Ron Clarke

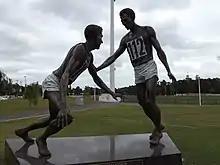
Mitch Mitchell's sculpture depicting Clarke and Landy

John Landy, who famously helped Clarke when he fell during a mile race at the 1956 Australian Championships, said, "Ron Clarke, by his running feats inspired Australian distance runners and in a world sense, demonstrated the potential athletics achievements possible." Frank Shorter, the 1972 Olympic marathon gold medallist, said: "Ron Clarke was my idol. I grew up seeing Ron Clarke in the dark blue singlet with the V on it – to me that was the symbol of running."